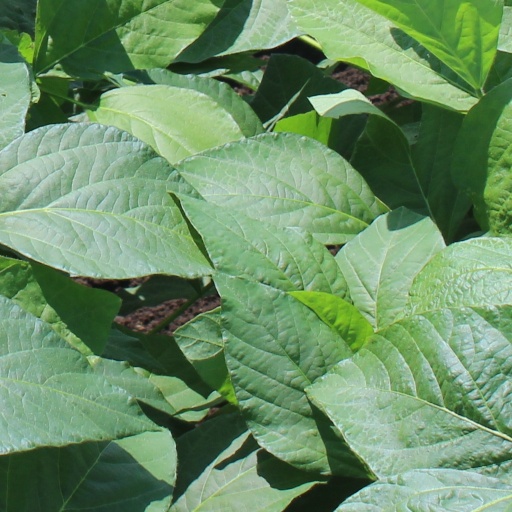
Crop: soybean